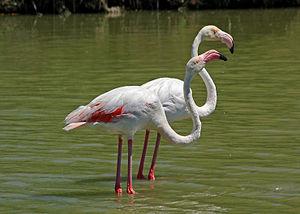
Les Salins-d'Hyères sont une zone de marais salants situés sur les côtes de la mer Méditerranée, sur le territoire de la commune de Hyères, dans le département du Var et de la région Provence-Alpes-Côte d'Azur. Constituant l'un des espaces naturels les plus remarquables du rivage méditerranéen, ils ont été, jusqu'en 1995, utilisés pour la production du sel.